Ovary

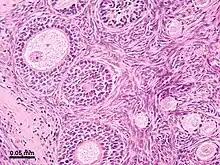
Micrograph of the ovarian cortex from a rhesus monkey showing several round follicles embedded in a matrix of stromal cells. A secondary follicle sectioned through the nucleus of an oocyte is at the upper left, and earlier stage follicles are at the lower right. The tissue was stained with the dyes hematoxylin and eosin.

The outer layer is the ovarian cortex, consisting of ovarian follicles and stroma in between them. Included in the follicles are the cumulus oophorus, membrana granulosa (and the granulosa cells inside it), corona radiata, zona pellucida, and primary oocyte. Theca of follicle, antrum and liquor folliculi are also contained in the follicle. Also in the cortex is the corpus luteum derived from the follicles. The innermost layer is the ovarian medulla. It can be hard to distinguish between the cortex and medulla, but follicles are usually not found in the medulla.